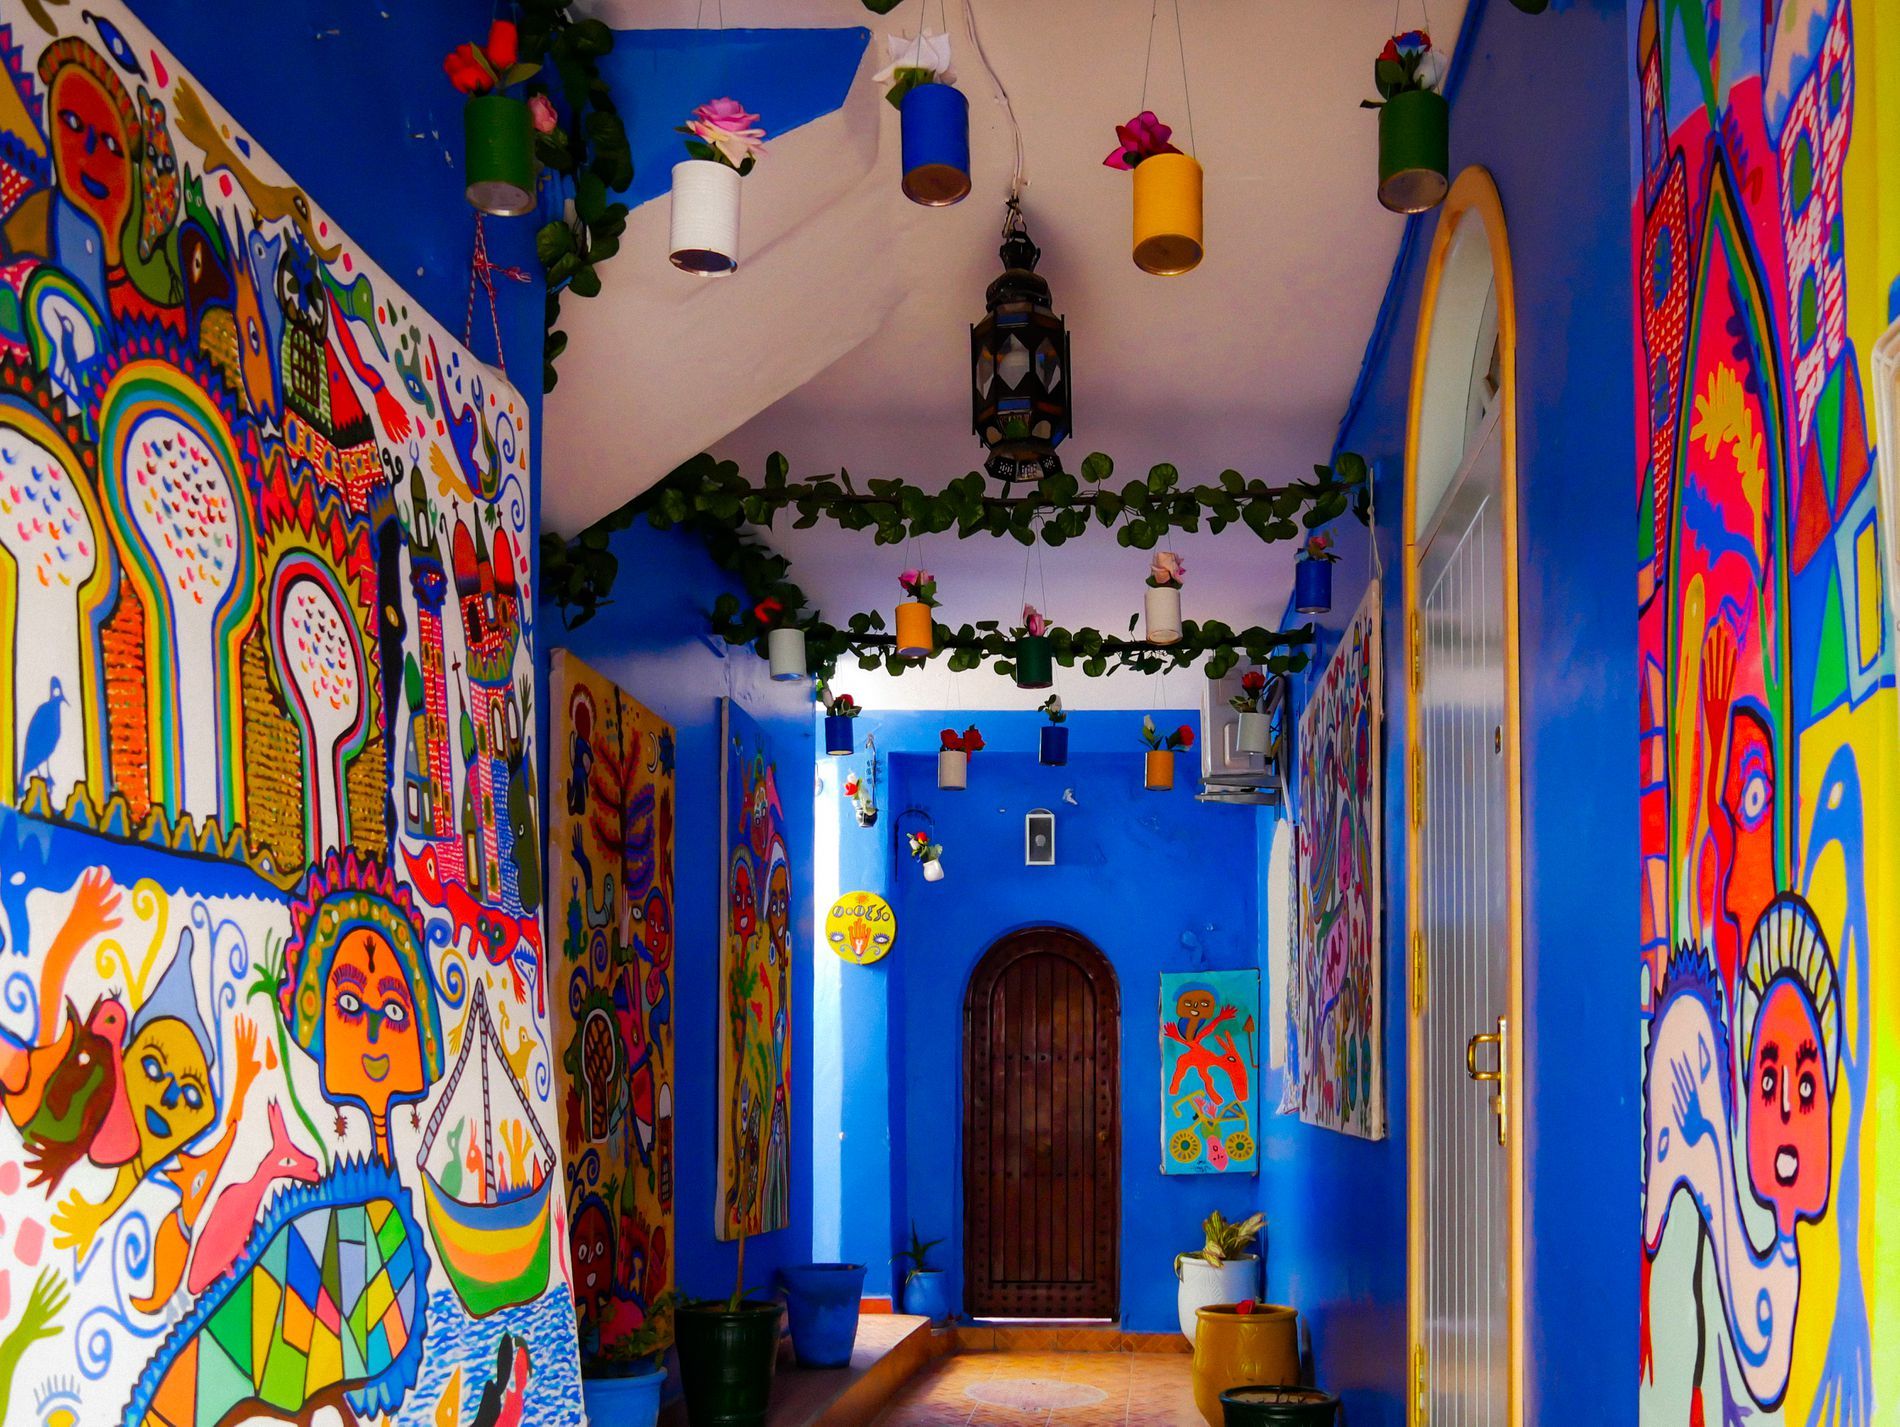
decorated corridor
A corridor decorated with colorful murals, hanging and floor planters, and hanging lanterns that light up the space with bright colors.
From a front angle, a colorfully painted corridor, hanging and floor-standing planters, and lanterns appear, creating a lively artistic atmosphere and a cheerful, lively mood in Egypt. The color palette is rich and varied. The photography style is spacious with dim indoor lighting.
Labels: Indoors, Interior Design, Art, Painting, Baby, Person, Face, Head, Plant, Architecture, Building, Corridor, Arch, Mural, Play Area, Furniture, Living Room, Room, Floor, Doors, ceiling, walls, lantern, floor pots, hanging vases, climbing plant
Camera: Panasonic DMC-GX80
Lens: OLYMPUS M.14-150mm F4.0-5.6
Aperture: F4
Exposure: 1/60 sec
ISO: 800
Focal length: 14.0 mm